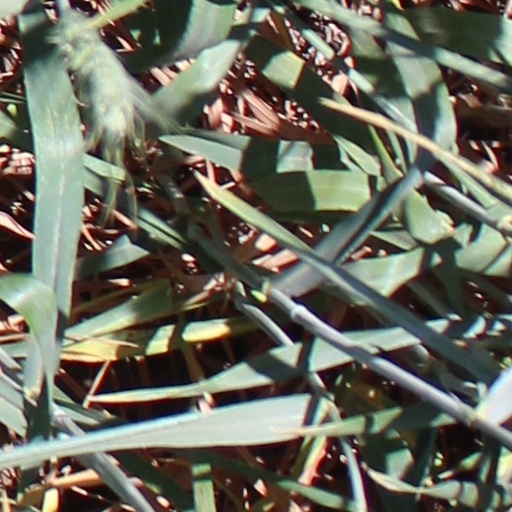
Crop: wheat